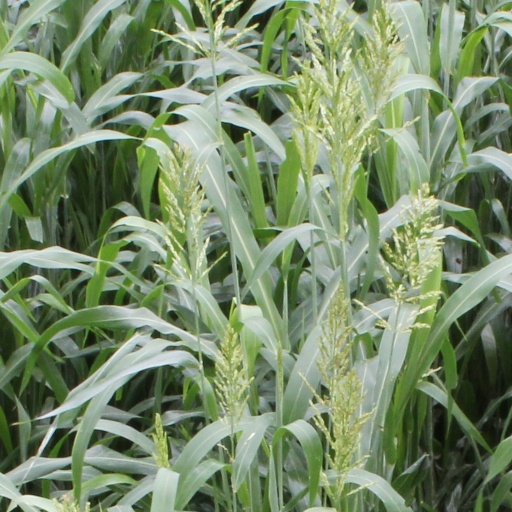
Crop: sorghum